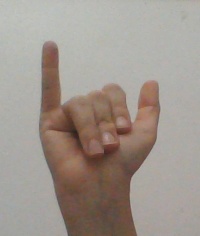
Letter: ya